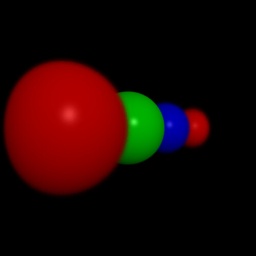
i like how the balls in this pic are colored showing the black space.